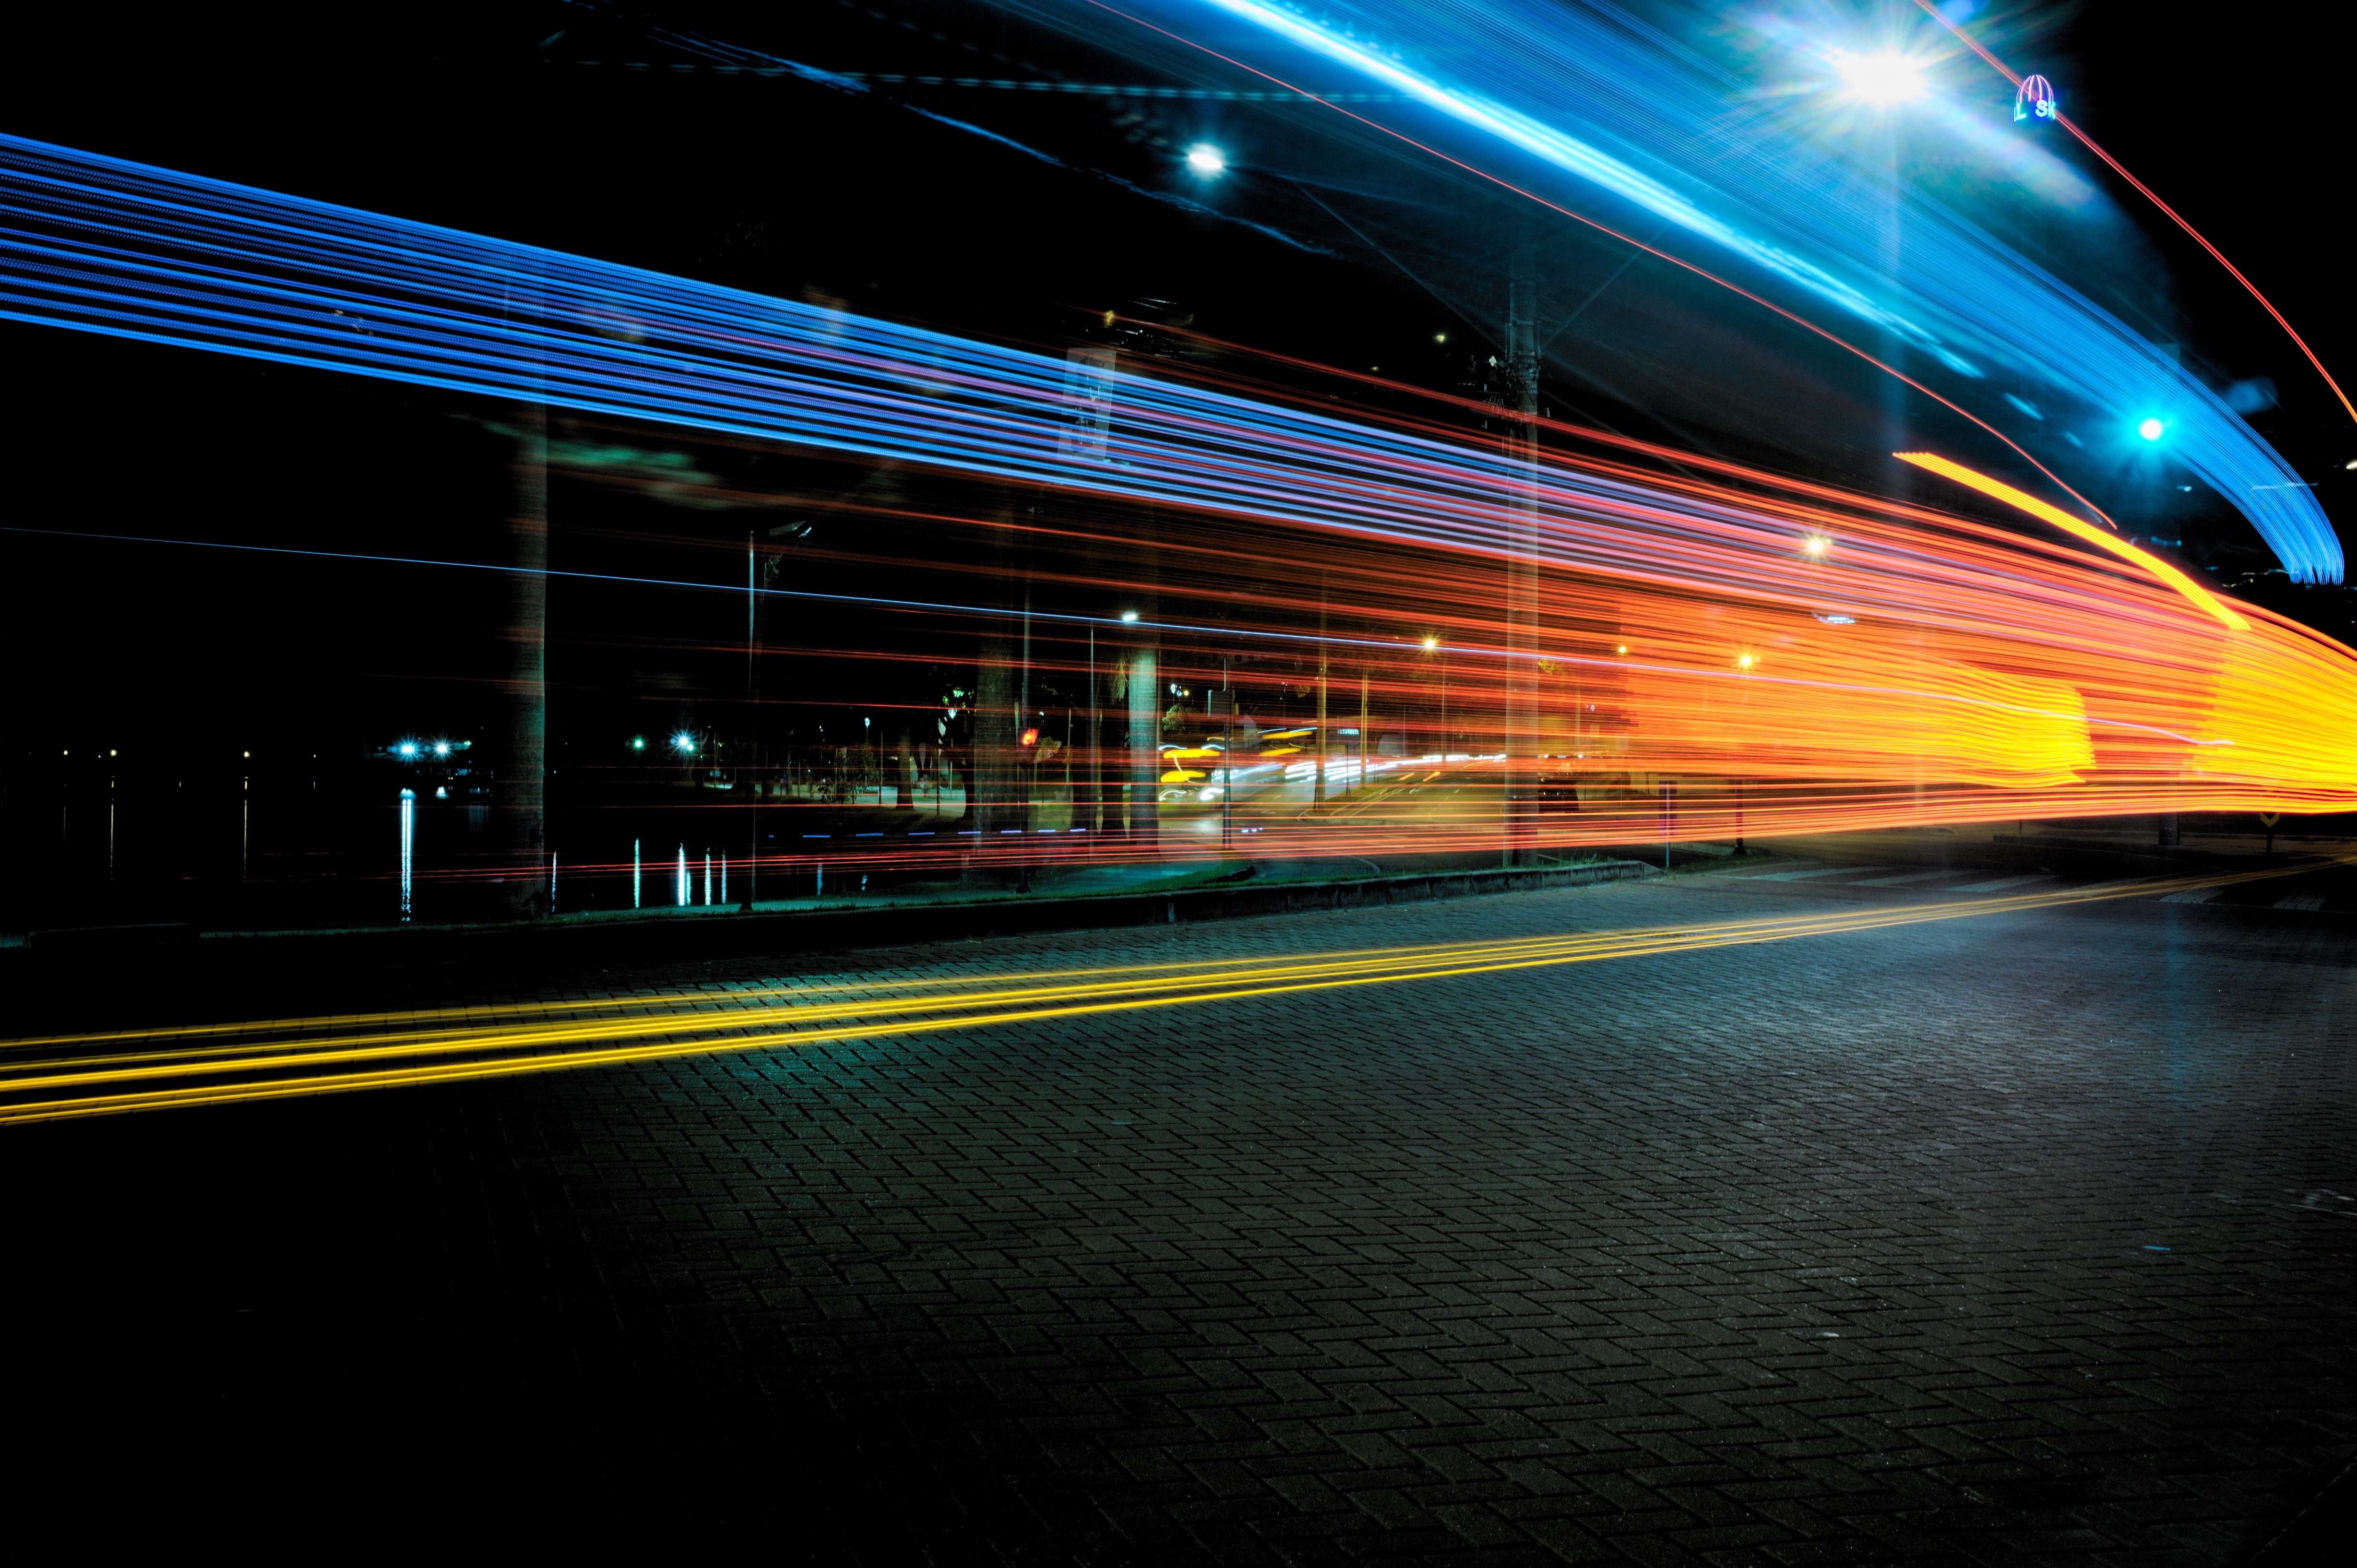
light, night, line, reflection, darkness, lighting, infrastructure